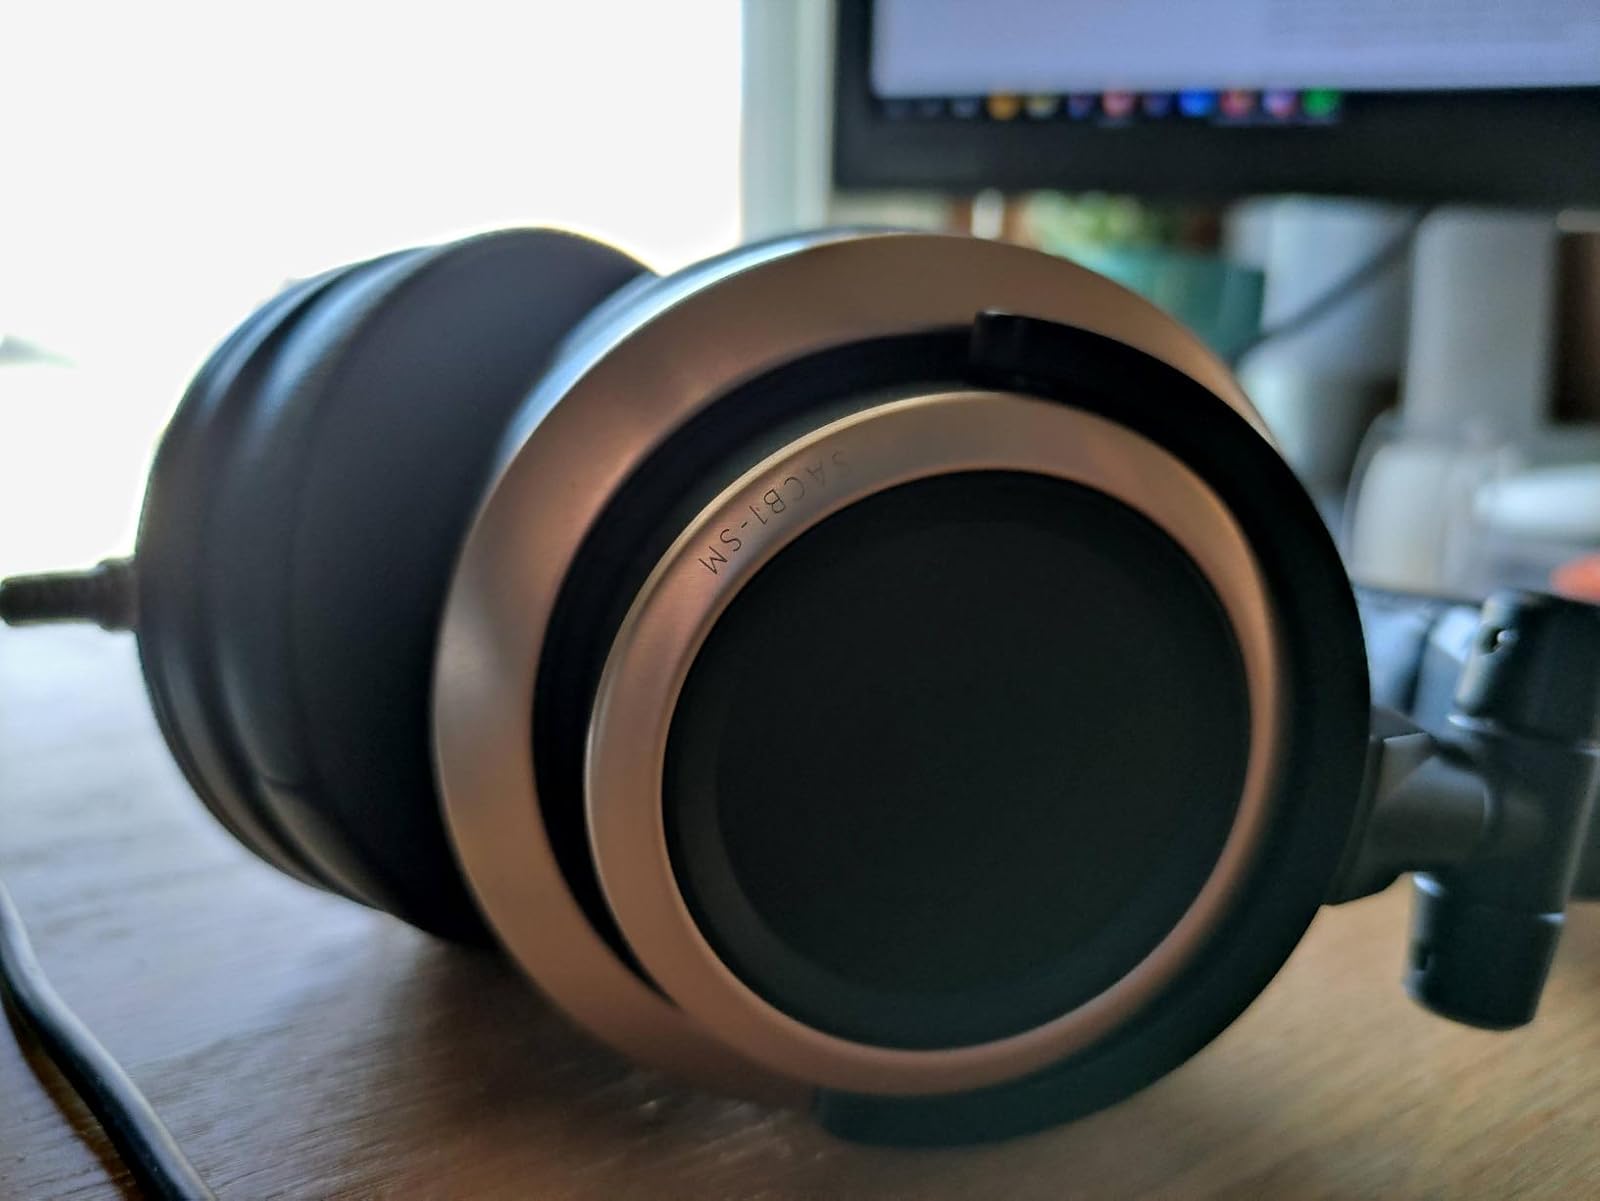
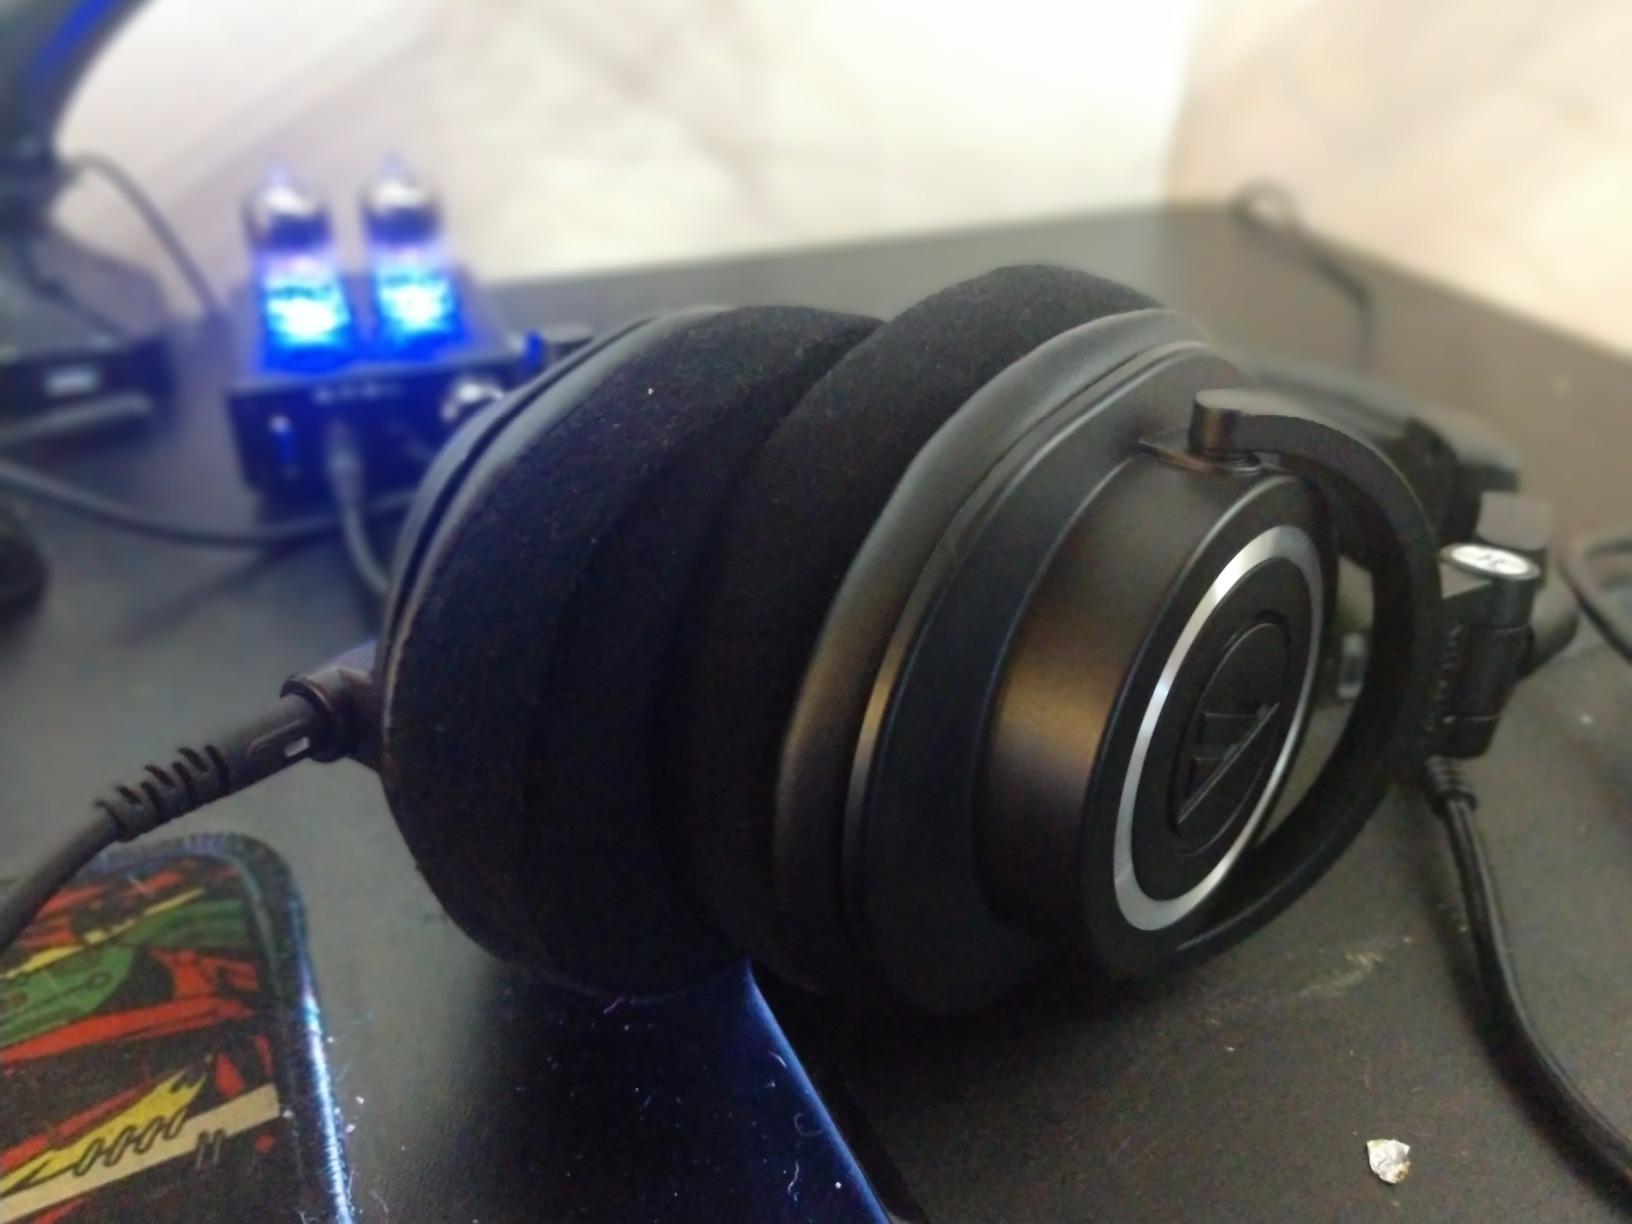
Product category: headphones
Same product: no